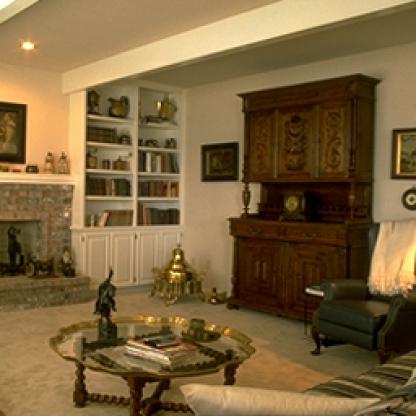
Scene: Indoor